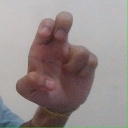
अक्षर: अ